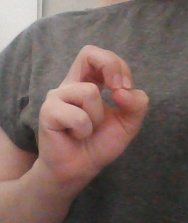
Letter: gaaf